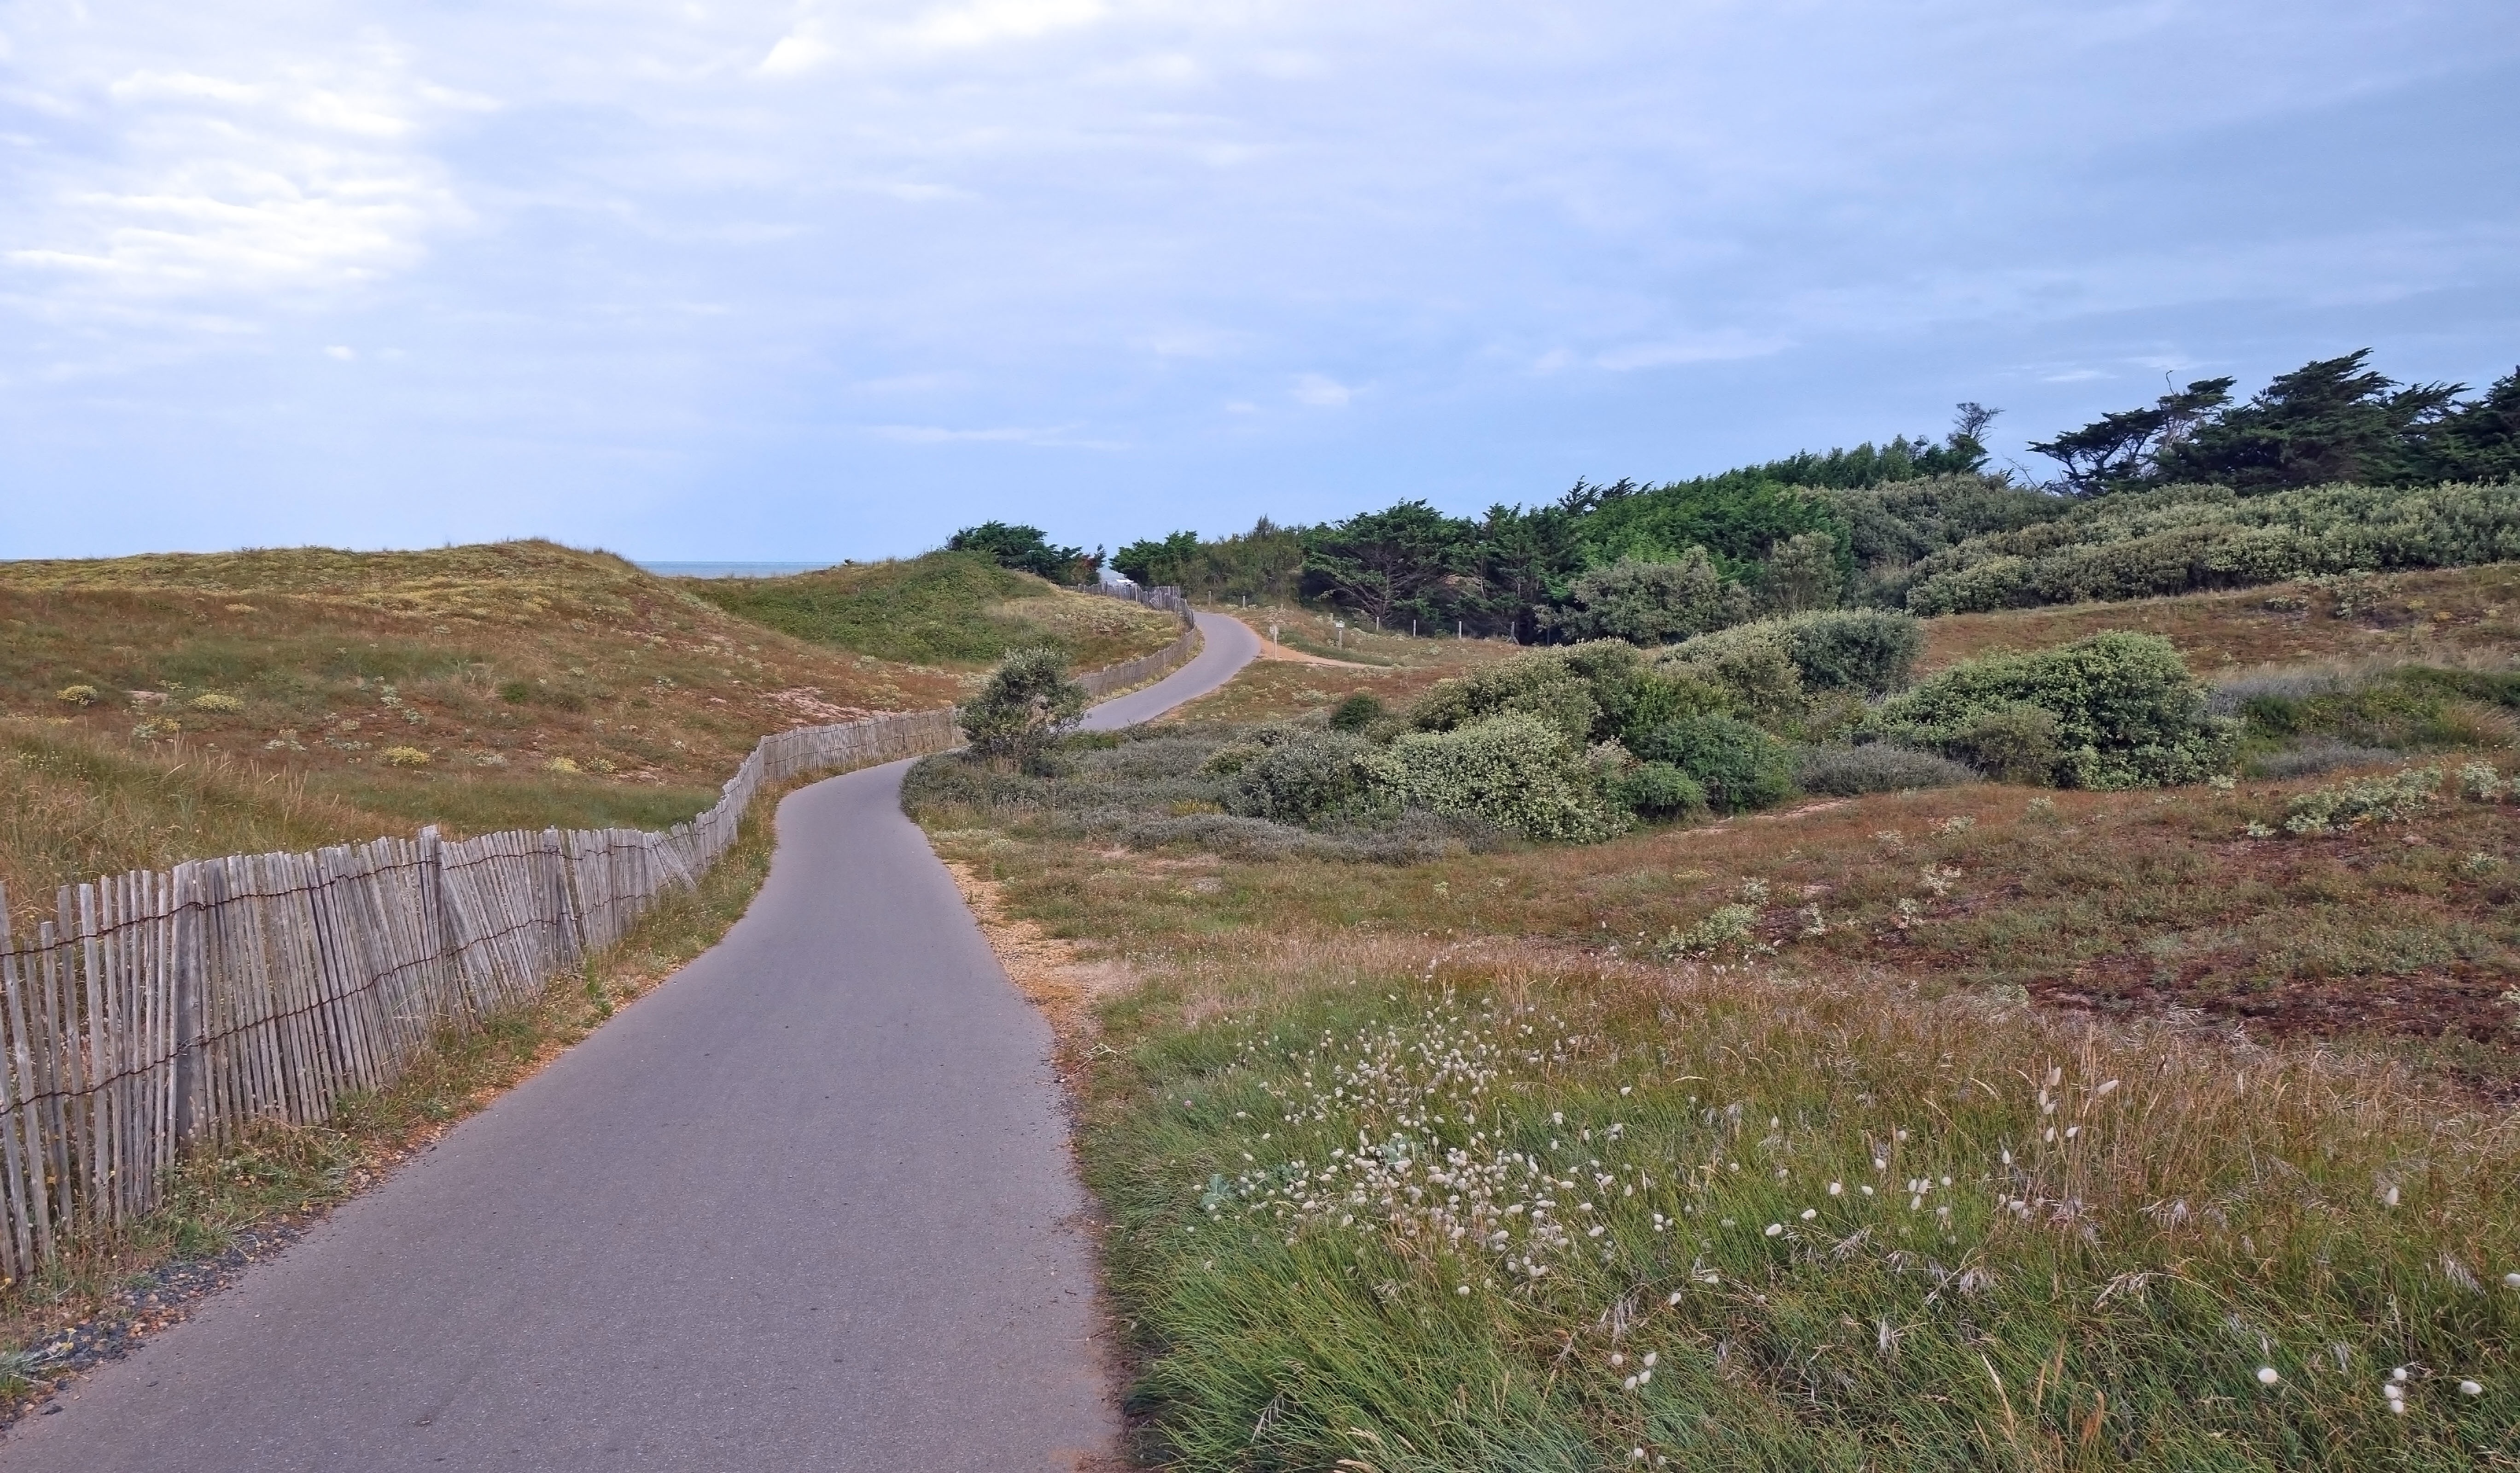
coast, trail, hill, cliff, reservoir, terrain, waterway, wetland, plateau, habitat, ecosystem, rural area, geographical feature